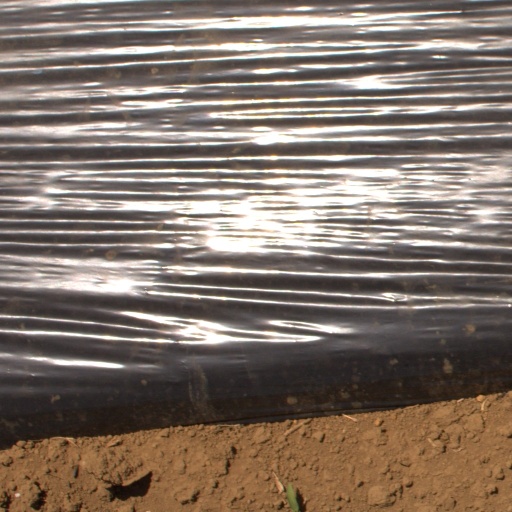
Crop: Jerusalem artichoke